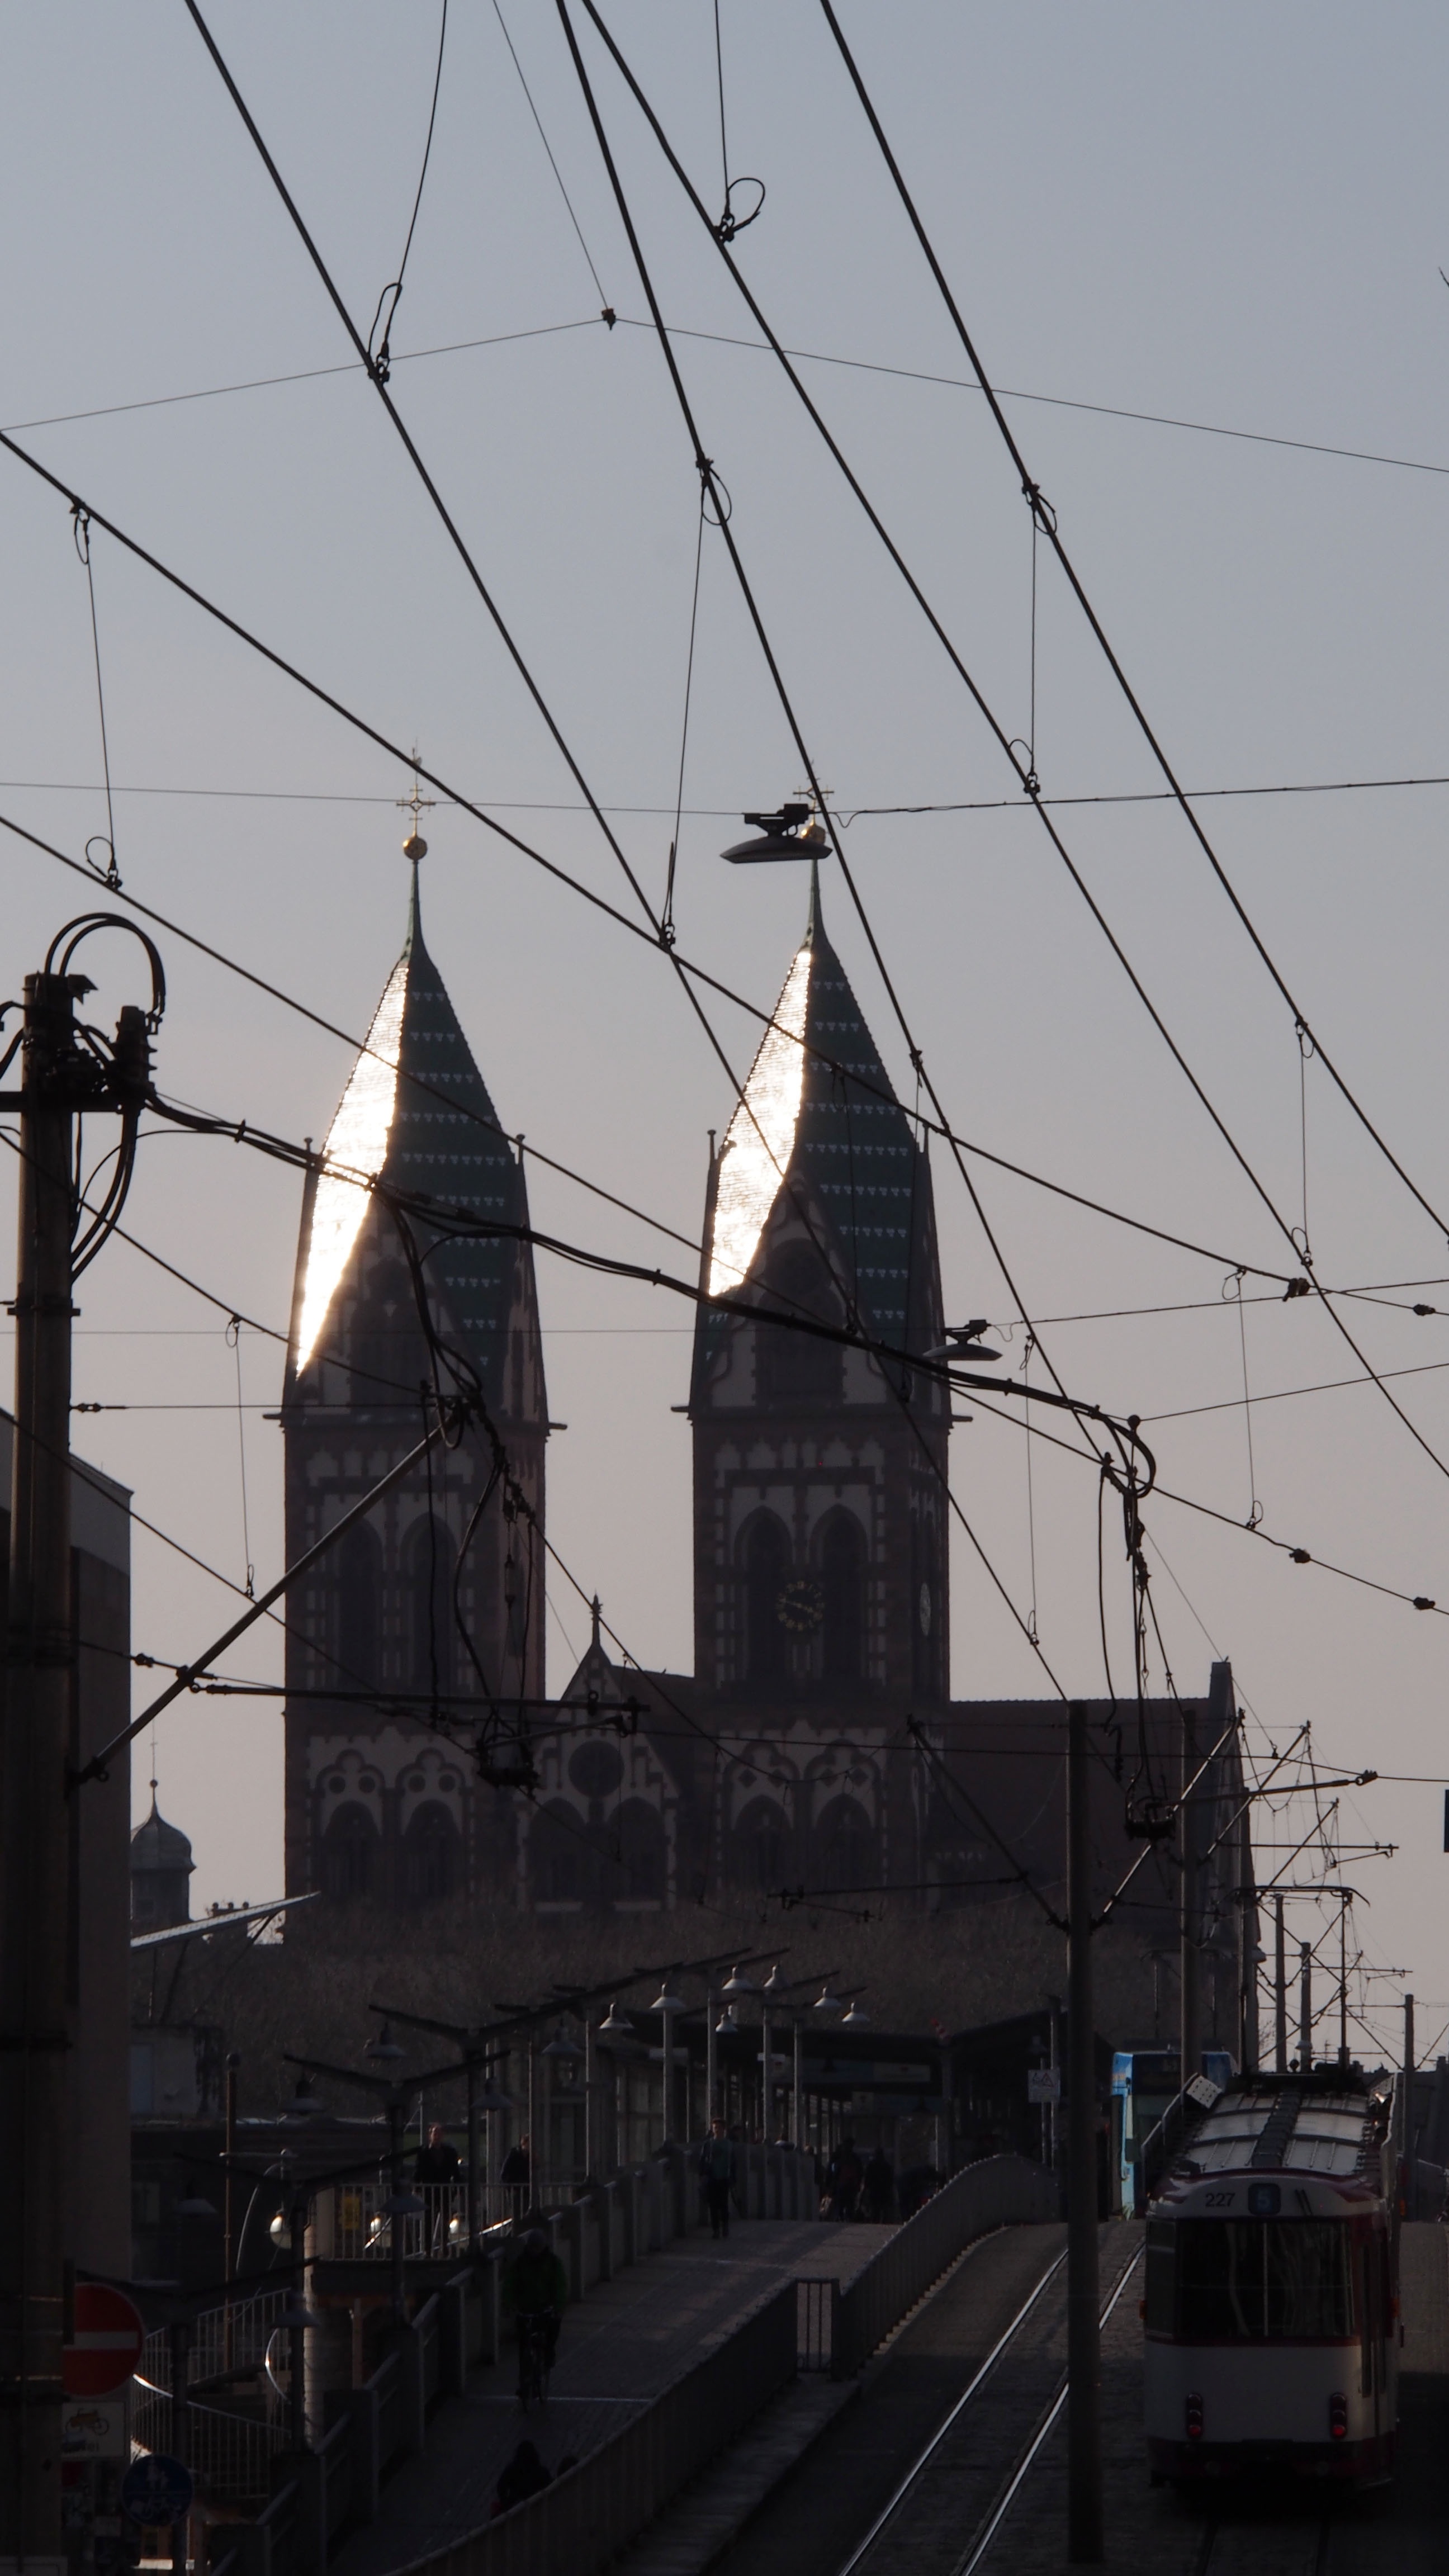
skyline, city, urban, cityscape, downtown, dark, evening, twilight, tower, mast, contrast, church, lighting, place of worship, spire, faith, steeple, rays, hell, shape, freiburg, catenary, church steeples, urban area, human settlement